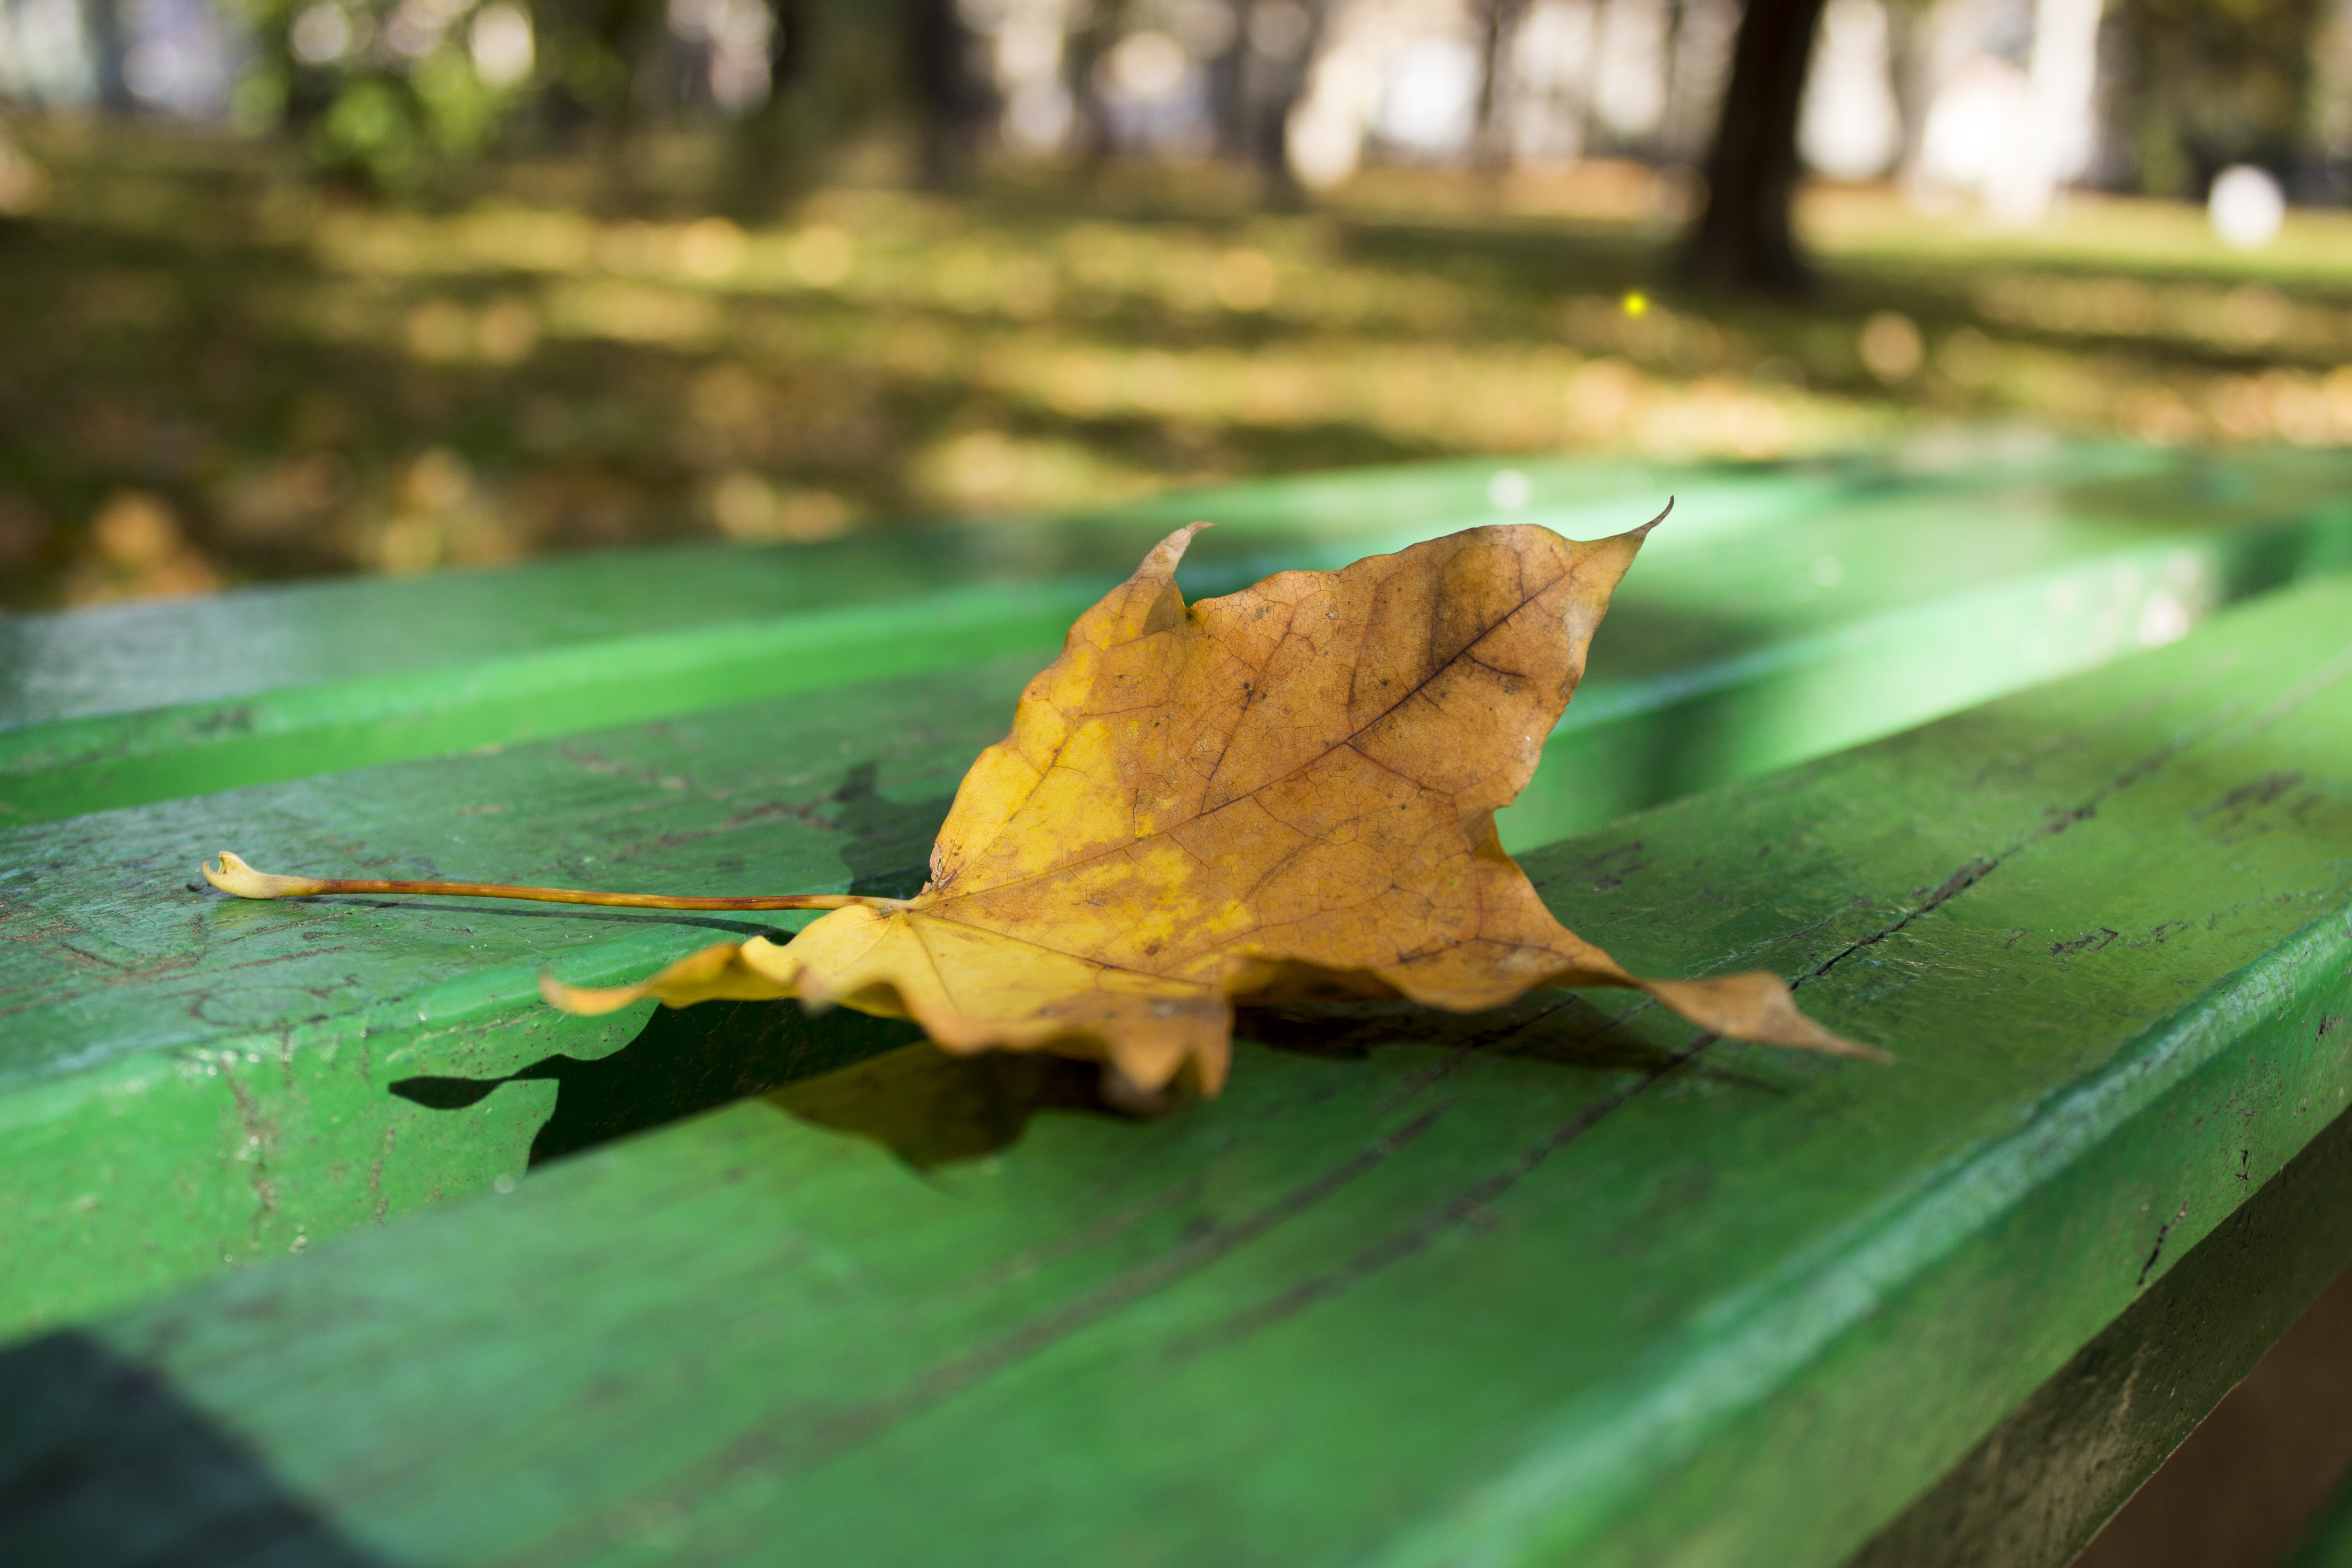
tree, nature, branch, plant, leaf, fall, flower, green, color, insect, natural, autumn, brown, botany, moth, yellow, flora, season, fauna, decorative, october, macro photography, plant stem, woody plant, moths and butterflies